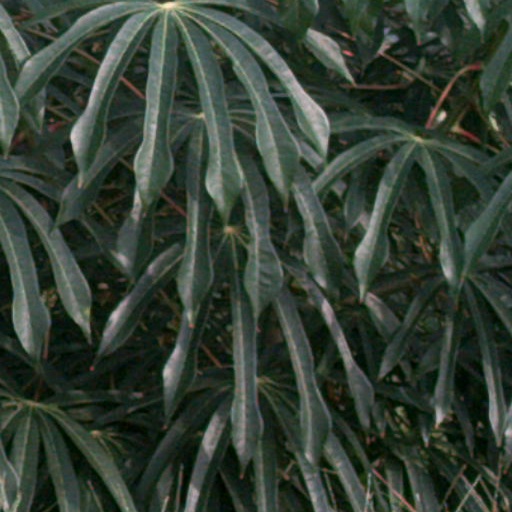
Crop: cassava